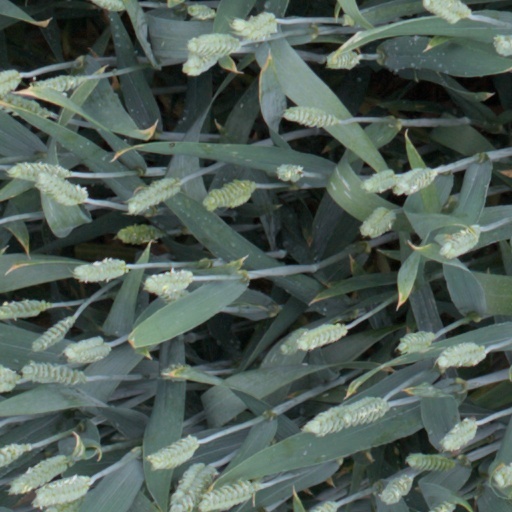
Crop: wheat